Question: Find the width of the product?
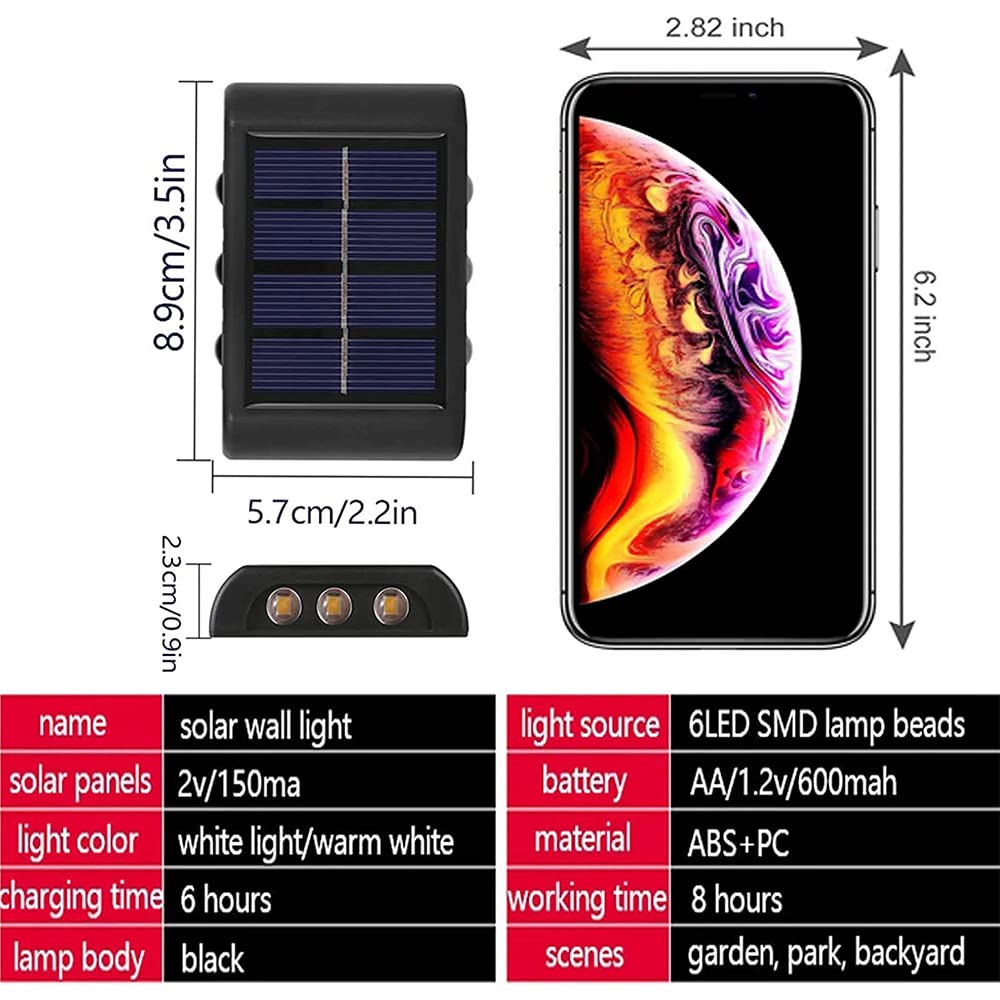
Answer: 2.82 inch